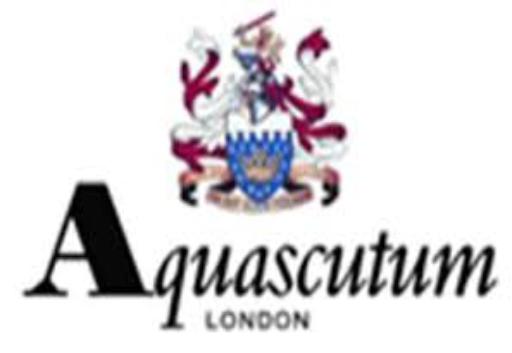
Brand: Aquascutum
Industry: Clothes